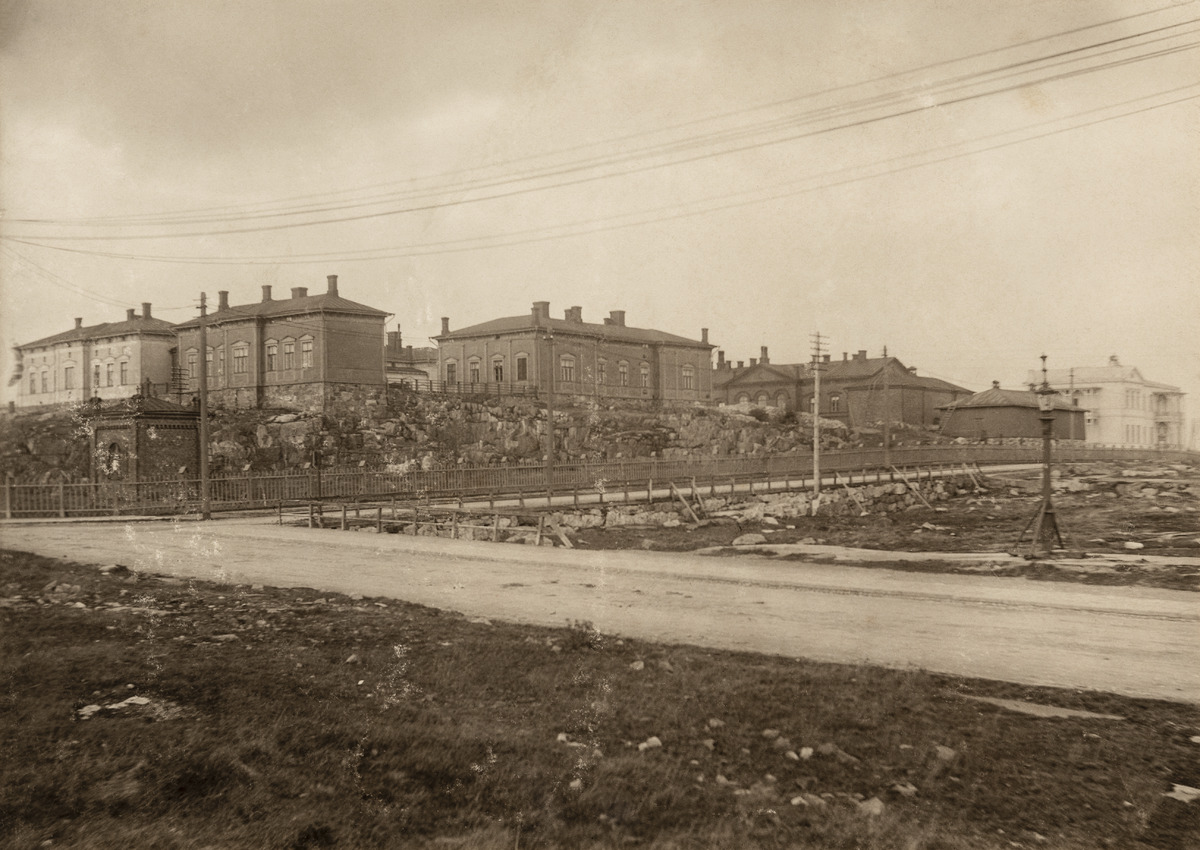
Kätilöopisto,Tehtaankatu 1
sisällön kuvaus: Kätilöopisto,Tehtaankatu 1. Etualalla Neitsytpolku 11. mustavalkoinen
Ajankohta: kuvausaika 1900
Paikka: Suomi, Uusimaa, Helsinki, Ullanlinna Helsinki, Neitsytpolku 11. Tehtaankatu 1
Aiheet: kadut, asuinrakennukset, puurakennukset, rakentaminen, sairaalat, kivirakenteet, kalliot